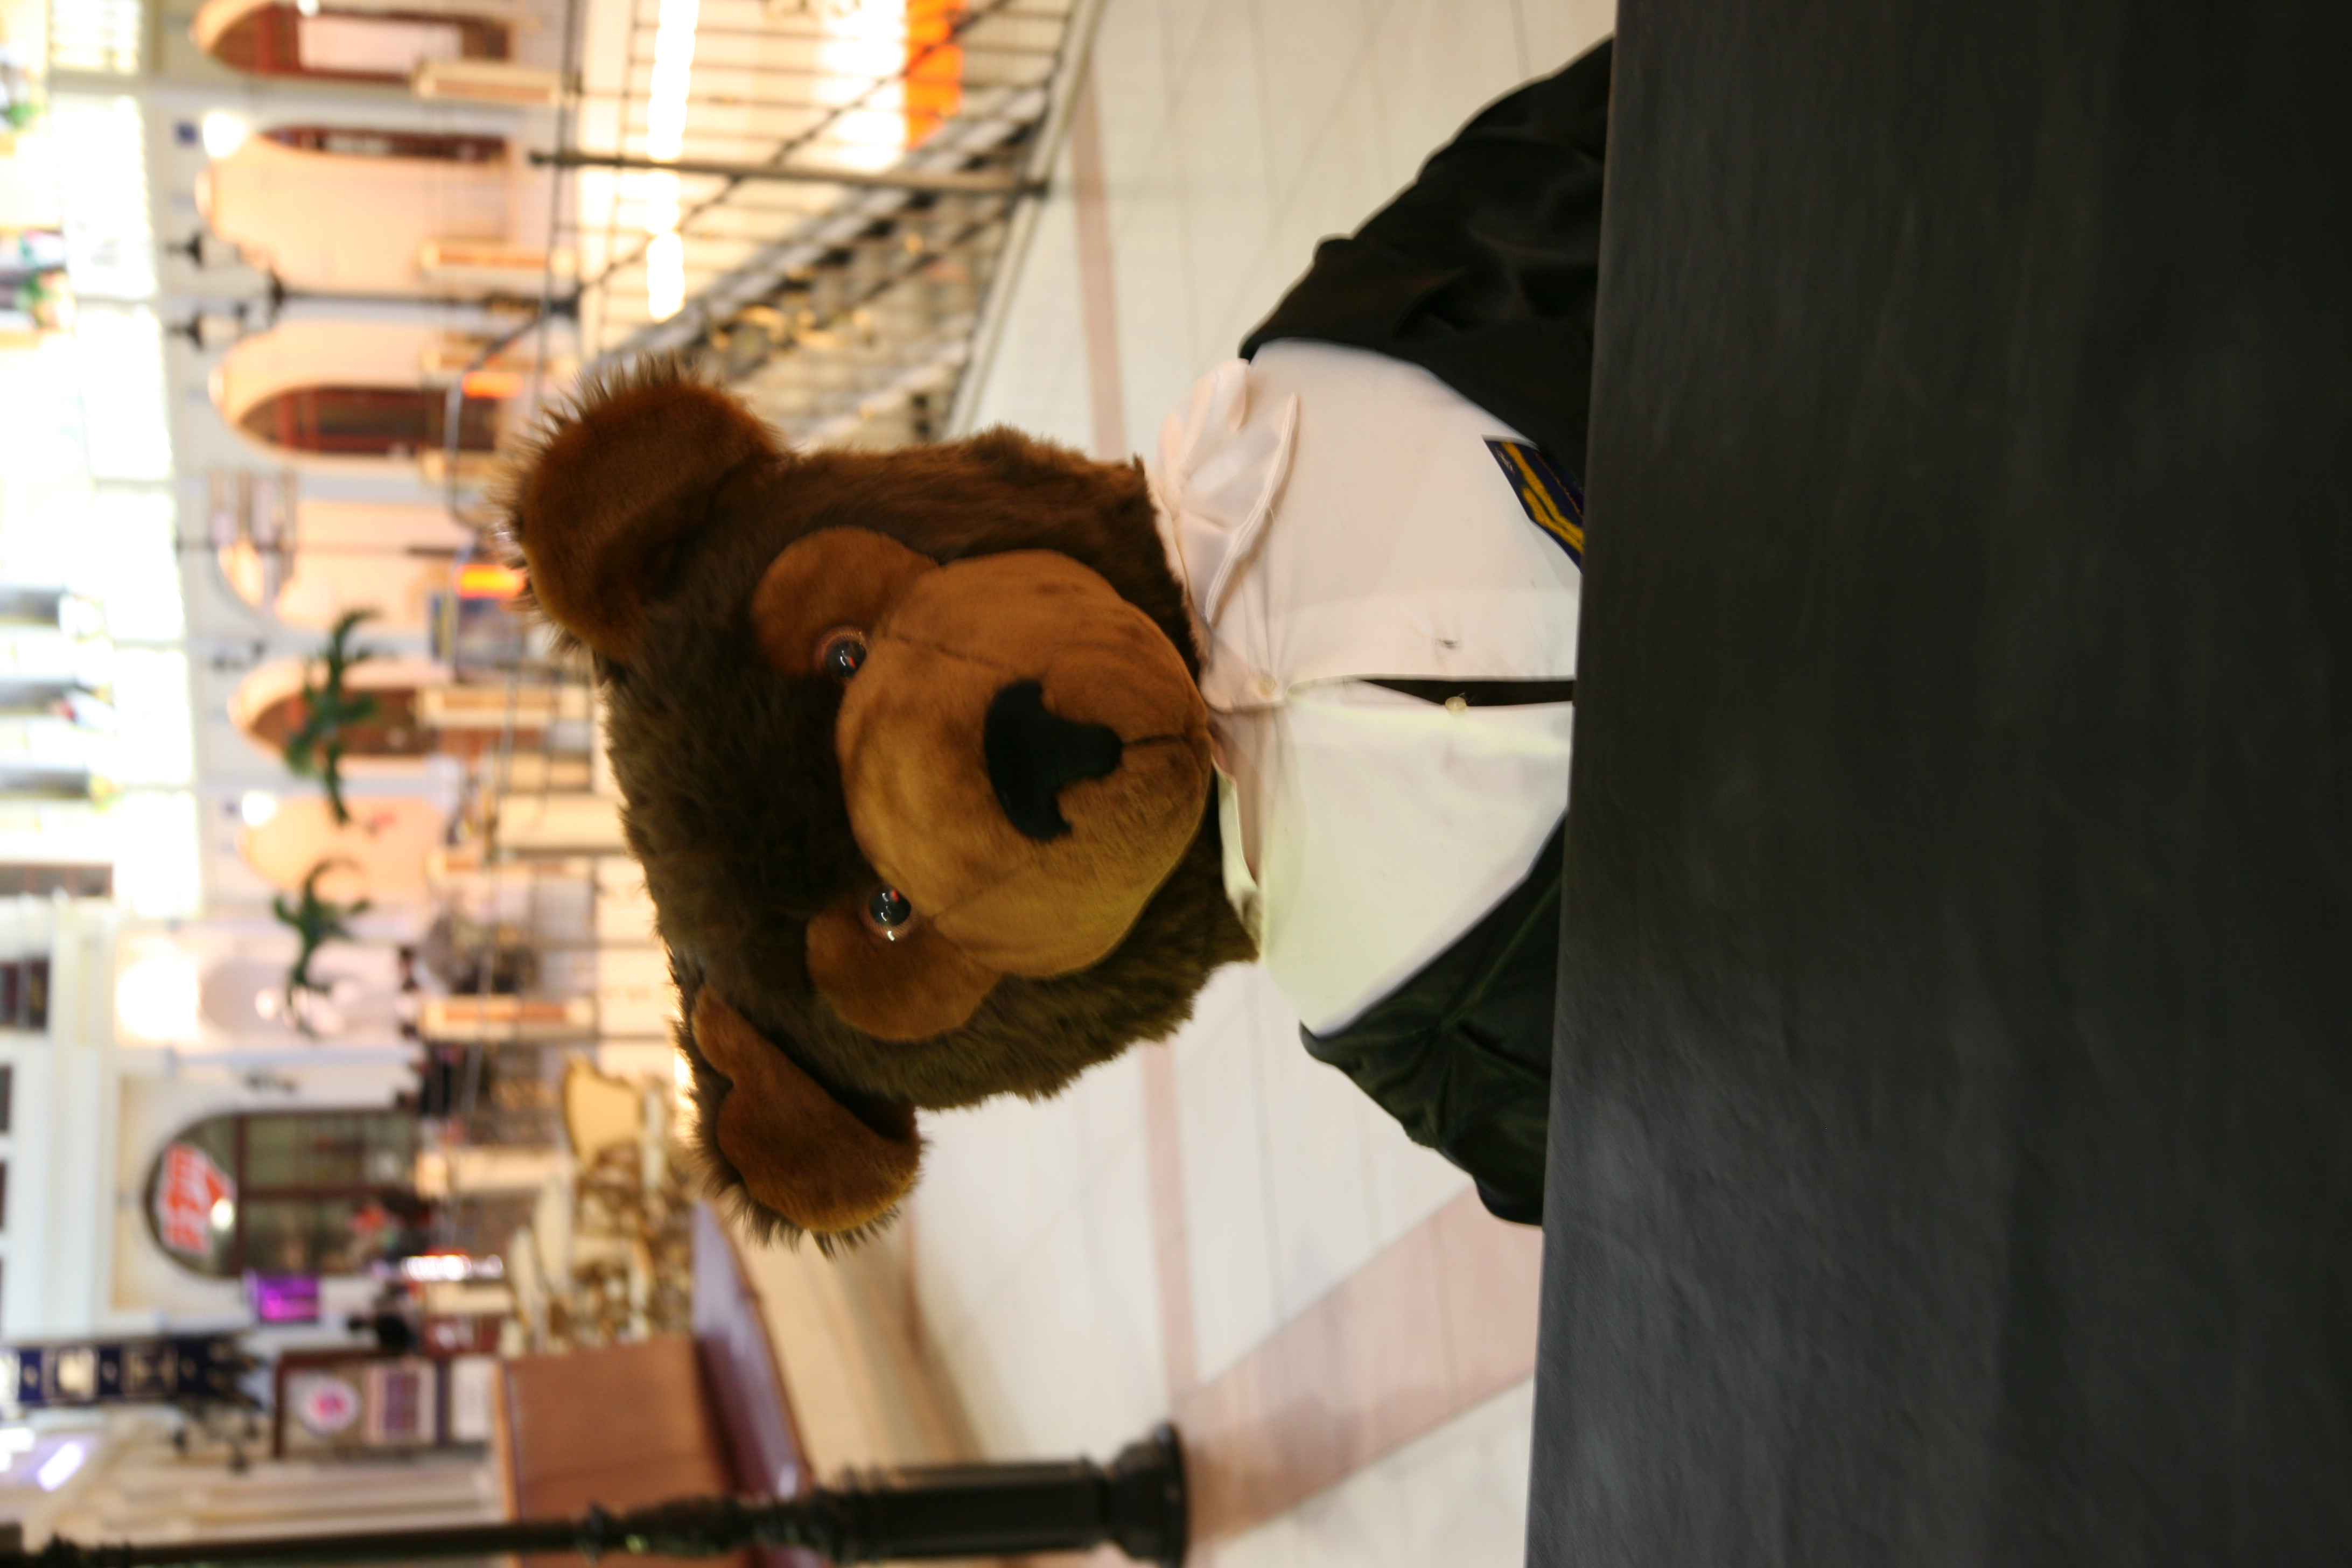
bar, bear, fur, atrium, toy, art, germany, allemagne, costume, thuringia, weimar, pianist, thuringe, th ringen, ours, pianiste